Biogeoclimatic zones of British Columbia

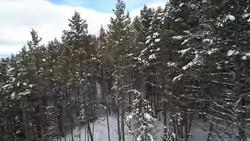
An aerial view of the Interior Douglas-fir forests of Lake Country

Douglas-fir is the most abundant and characteristic tree of the IDF. Lodgepole pine is also abundant and often co-dominates with Douglas-fir. Ponderosa pine is co-occurs in the southern, lower elevation parts of the zone. White spruce occurs mainly in wetter subzones and at higher elevations transitional to the Montane Spruce, Sub-Boreal Spruce, and Engelmann Spruce–Subalpine Fir Zones.